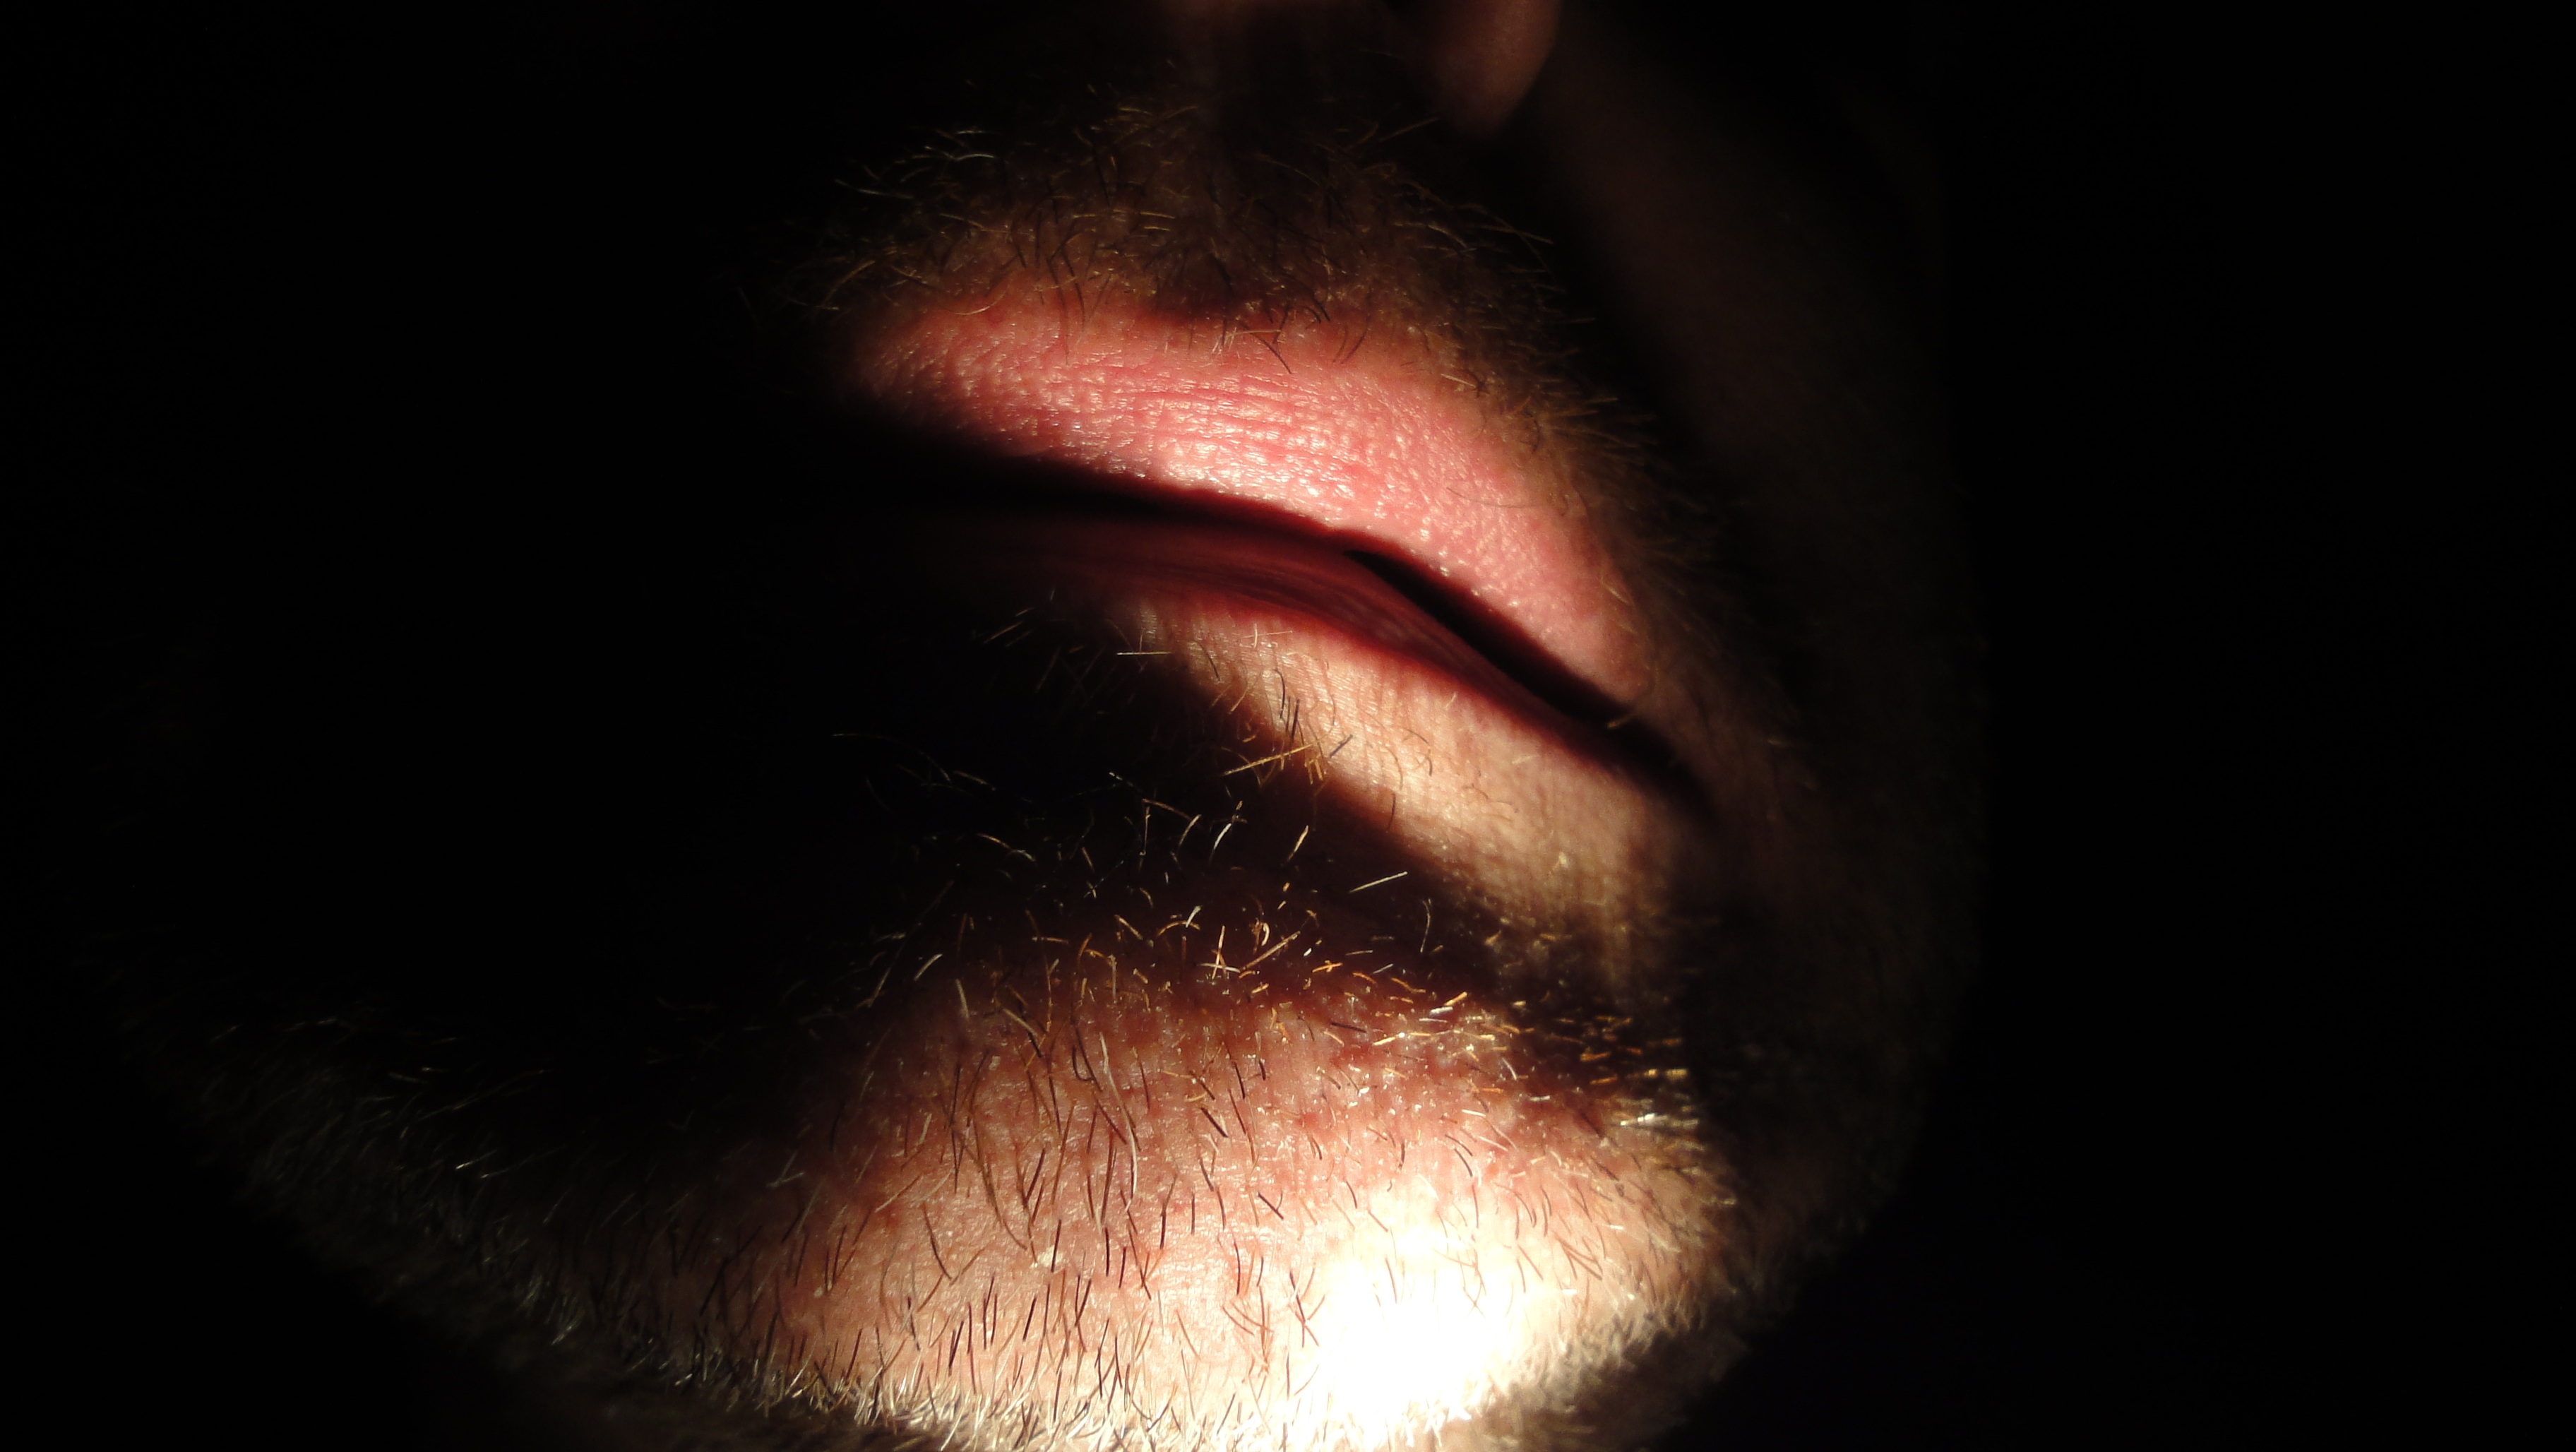
man, light, photography, male, portrait, model, red, color, shadow, darkness, black, ear, lip, beard, mouth, close up, human body, stubble, face, nose, eye, head, skin, lips, beauty, organ, emotion, serious, young man